Kyoto Seika University

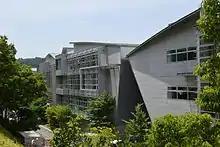
Kyoto Seika University

The school is noted for its faculties of manga and anime, and being involved in the teaching and training of future manga artists. The dean of the manga faculty is Keiko Takemiya, and noted American anthropologist and translator Rachel Matt Thorn is also an associate professor at the school's faculty of manga. Graduates of the university have forged successful careers in the manga, anime, and media industries. In 2006, Kyoto Seika University and the city of Kyoto established the Kyoto International Manga Museum. Located in a converted elementary school building in downtown Kyoto, it has the world's largest manga collection.